Roskilde Ring

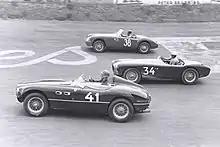
Three competitors at Roskilde on 17 August 1957

The circuit was opened in 1955 by Businessman Paul Tholstrup as a short track, becoming Denmark's first permanent road circuit. The layout was a banked oval, utilizing the steep sides of the old gravel pit which the circuit was built on. In 1957 the track was extended, using waste land which existed between the circuit and the rail track to the west. This created the still relatively short grand prix circuit. Typical for this circuit, described by Stirling Moss as "a most peculiar raceway", were the banked corners and the fact that the circuit did not have a real straight. Because the track was built in an old gravel pit it looks like an amphitheater. There was also an elevation of and the track was driven anticlockwise.